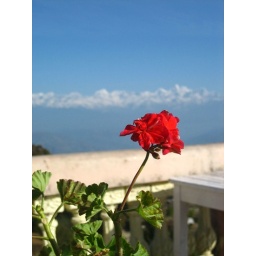
red in blue